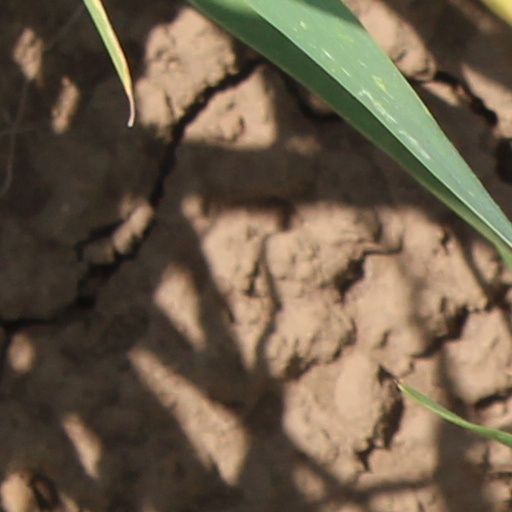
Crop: wheat